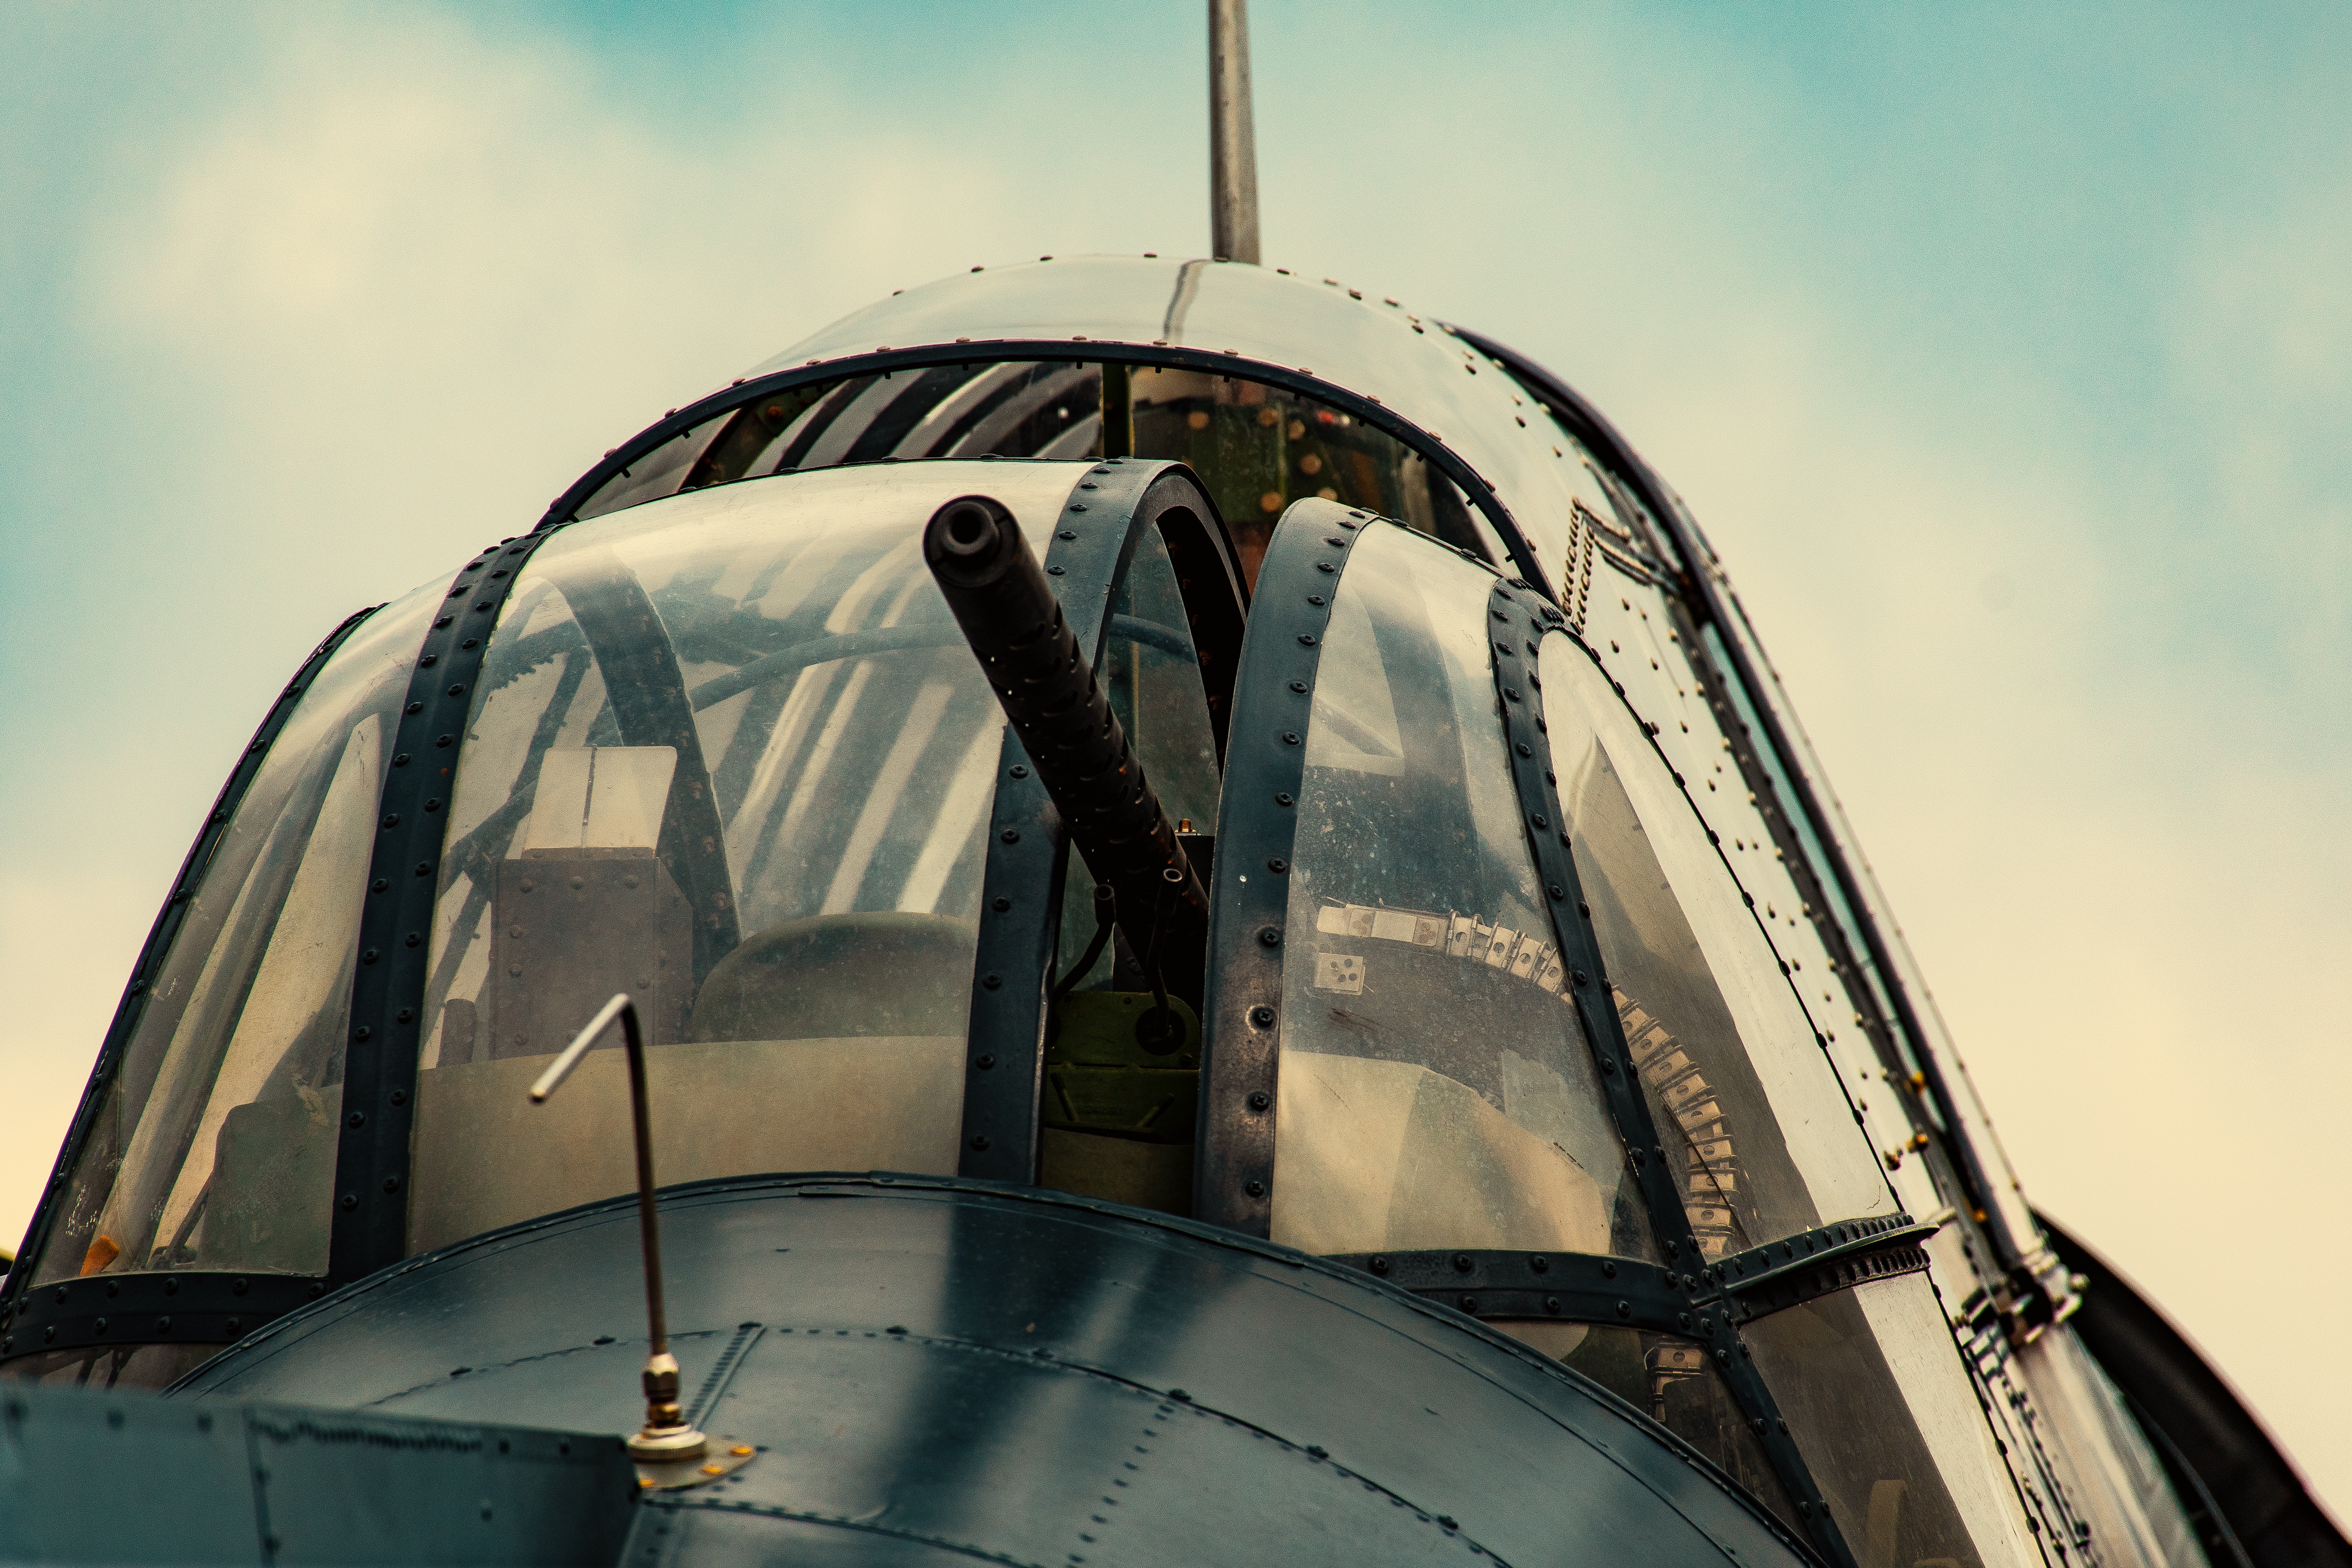
airplane, vehicle, aircraft, aviation, aerospace engineering, ground attack aircraft, air force